CHIPS and Science Act

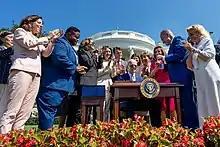
President Joe Biden signing the bill into law on the South Lawn of the White House on August 9, 2022

Every senator in the Senate Democratic Caucus except for Bernie Sanders voted in favor of passing the CHIPS Act, and they were joined by seventeen Republican senators, including Senate Republican leader Mitch McConnell, Utah senator Mitt Romney, and South Carolina senator Lindsey Graham.